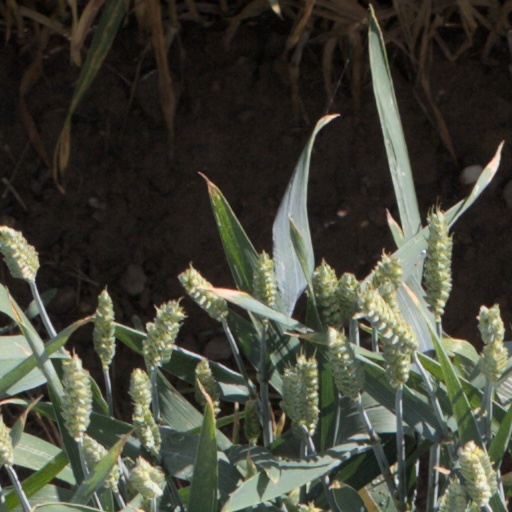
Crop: wheat